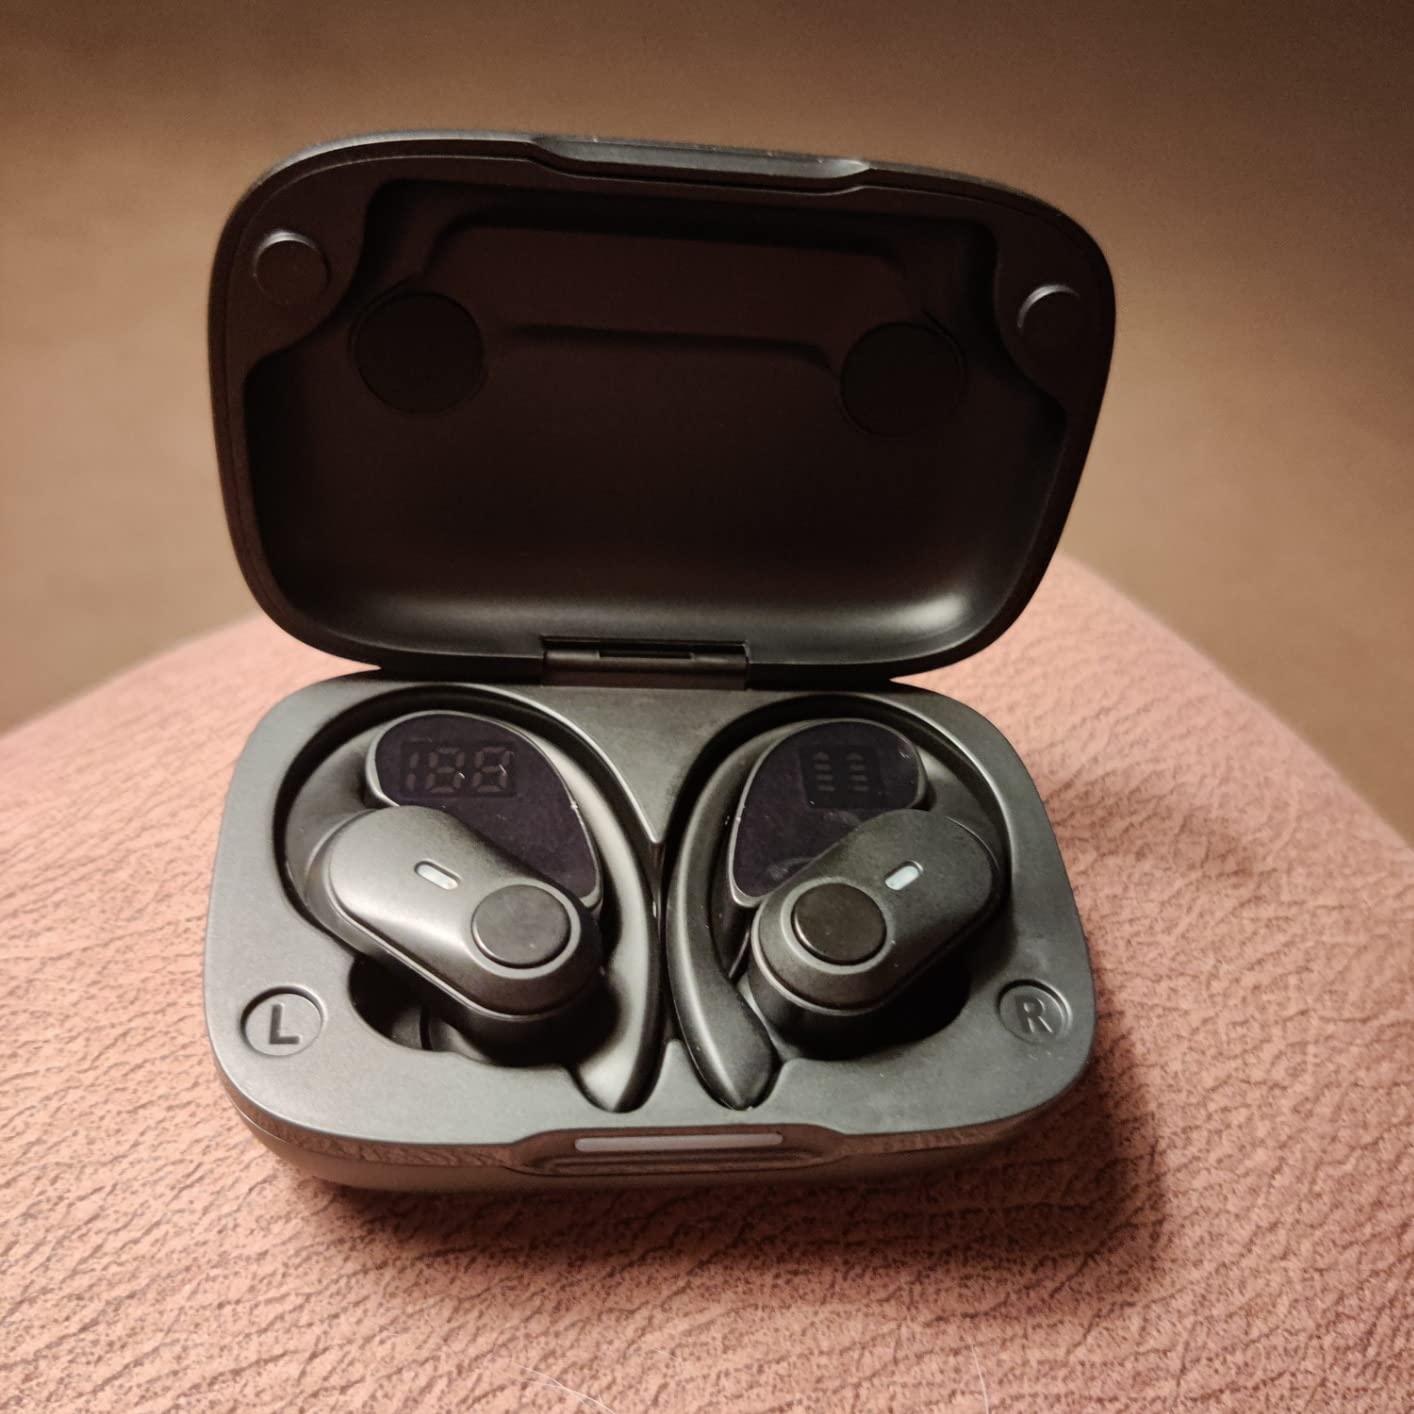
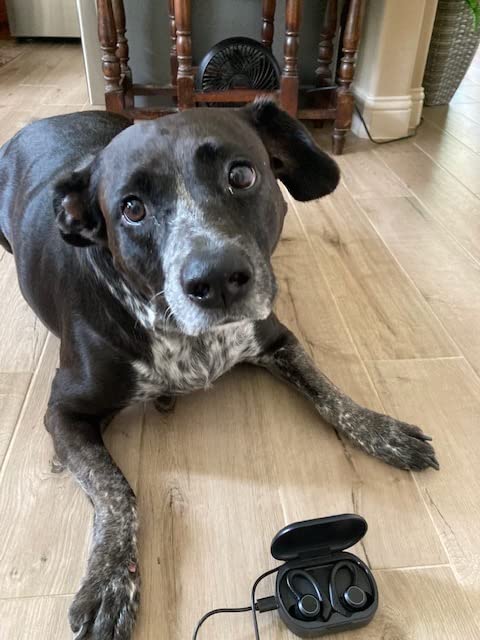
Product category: earbuds
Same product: no